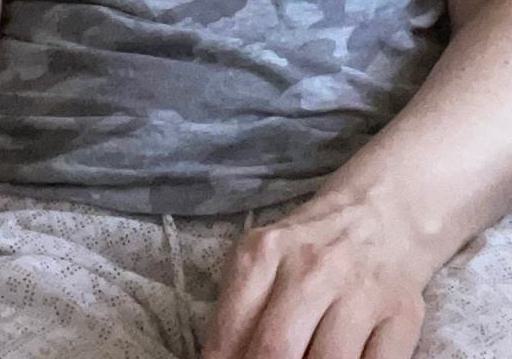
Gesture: no_gesture